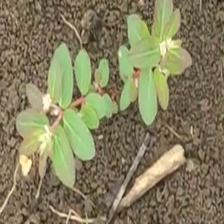
Weed species: Choti_dudhi_(Euphorbia_hirta)